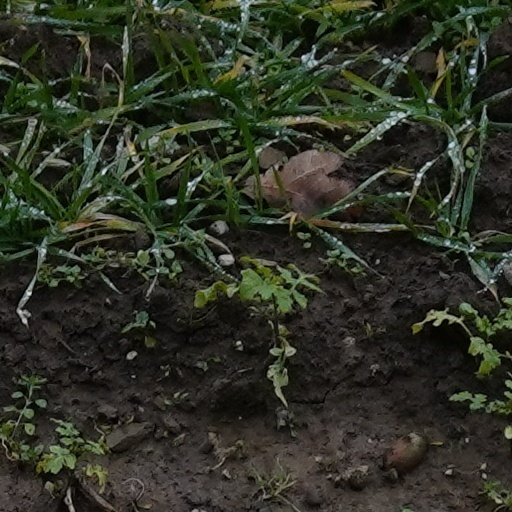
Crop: wheat